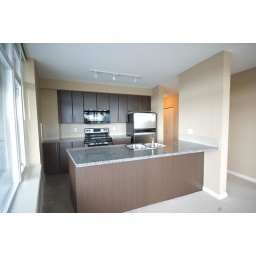
kitchen with stain steel appliances, fridge, stove, dishwasher, garberator, and built in microwave ovewn